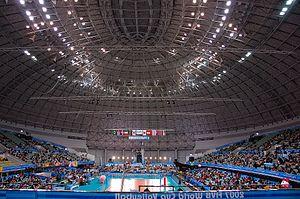
Le Namihaya Dome est un complexe sportif arena situé à Kadoma dans la Préfecture d'Osaka au Japon.